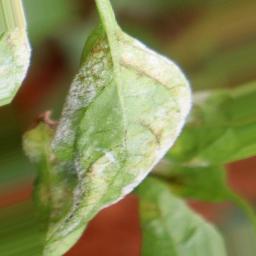
Label: powdery mildew